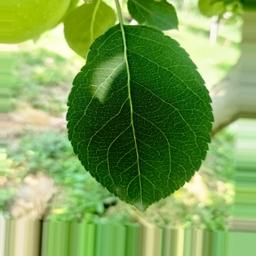
Label: Healthy